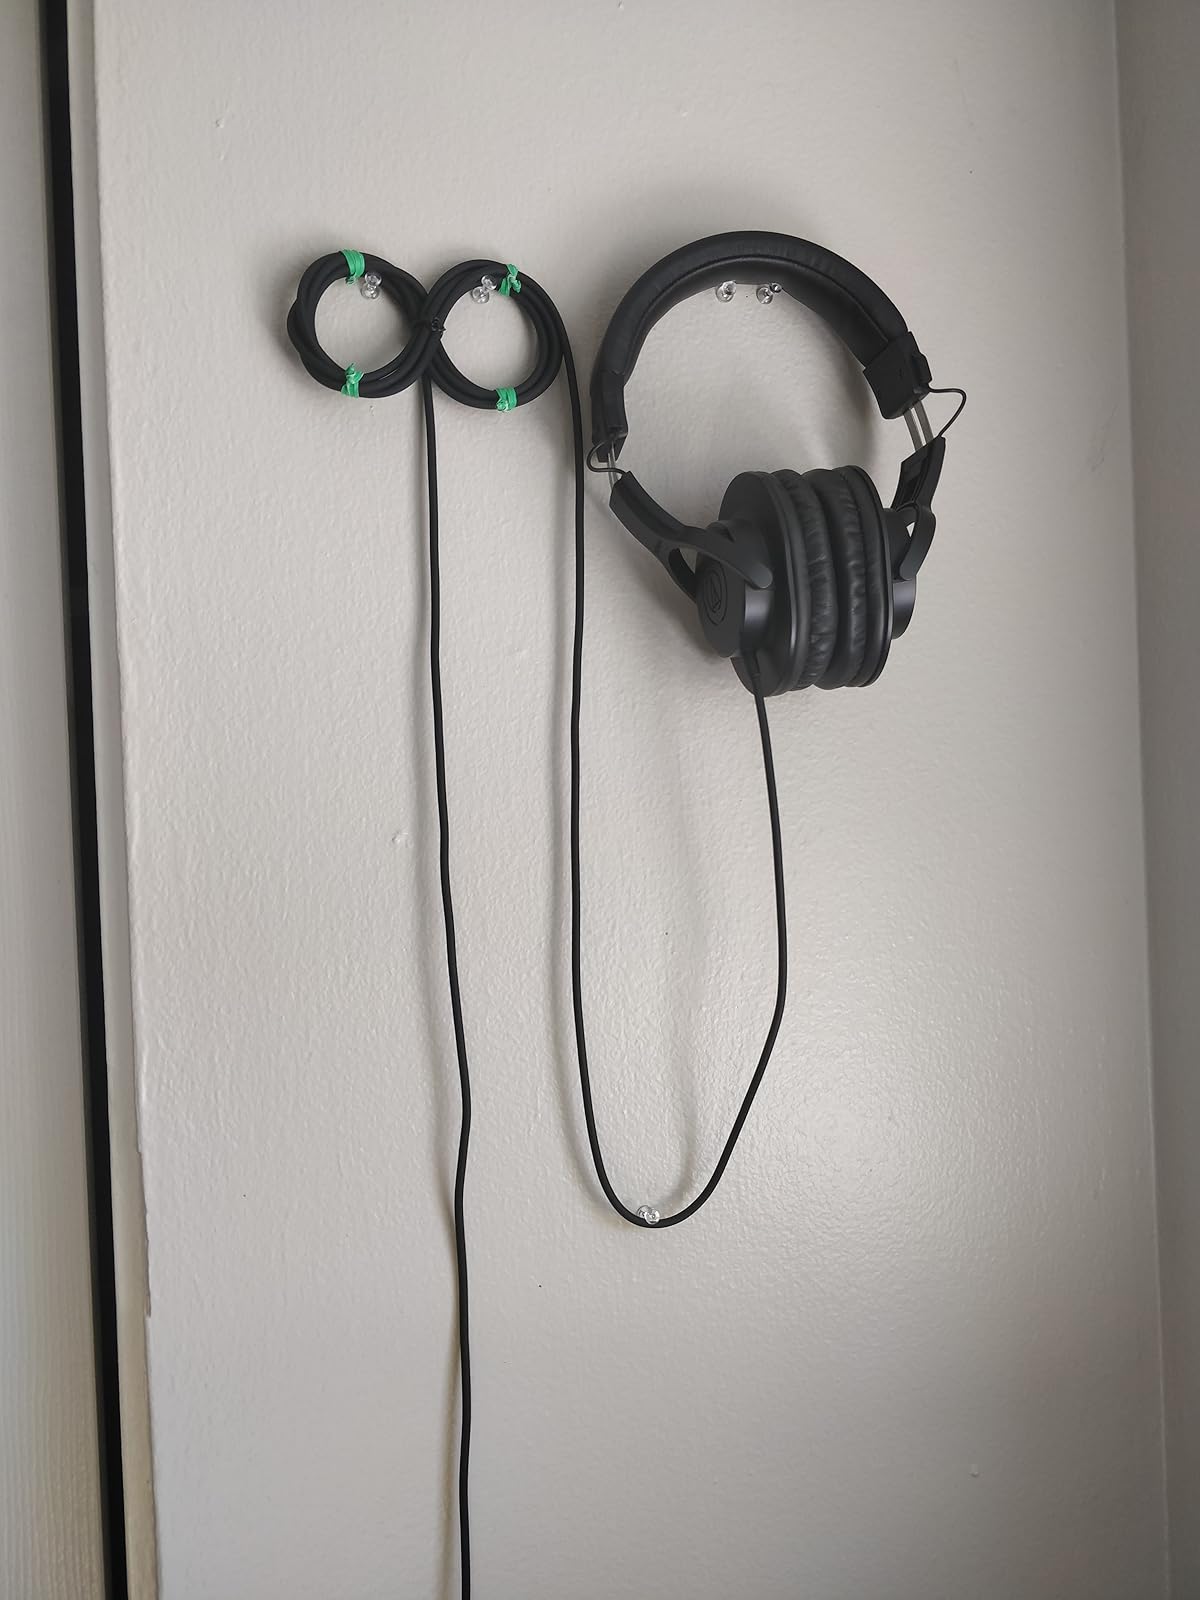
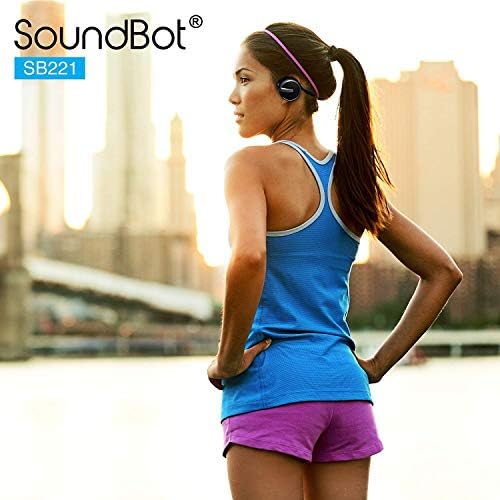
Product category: headphones
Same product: no